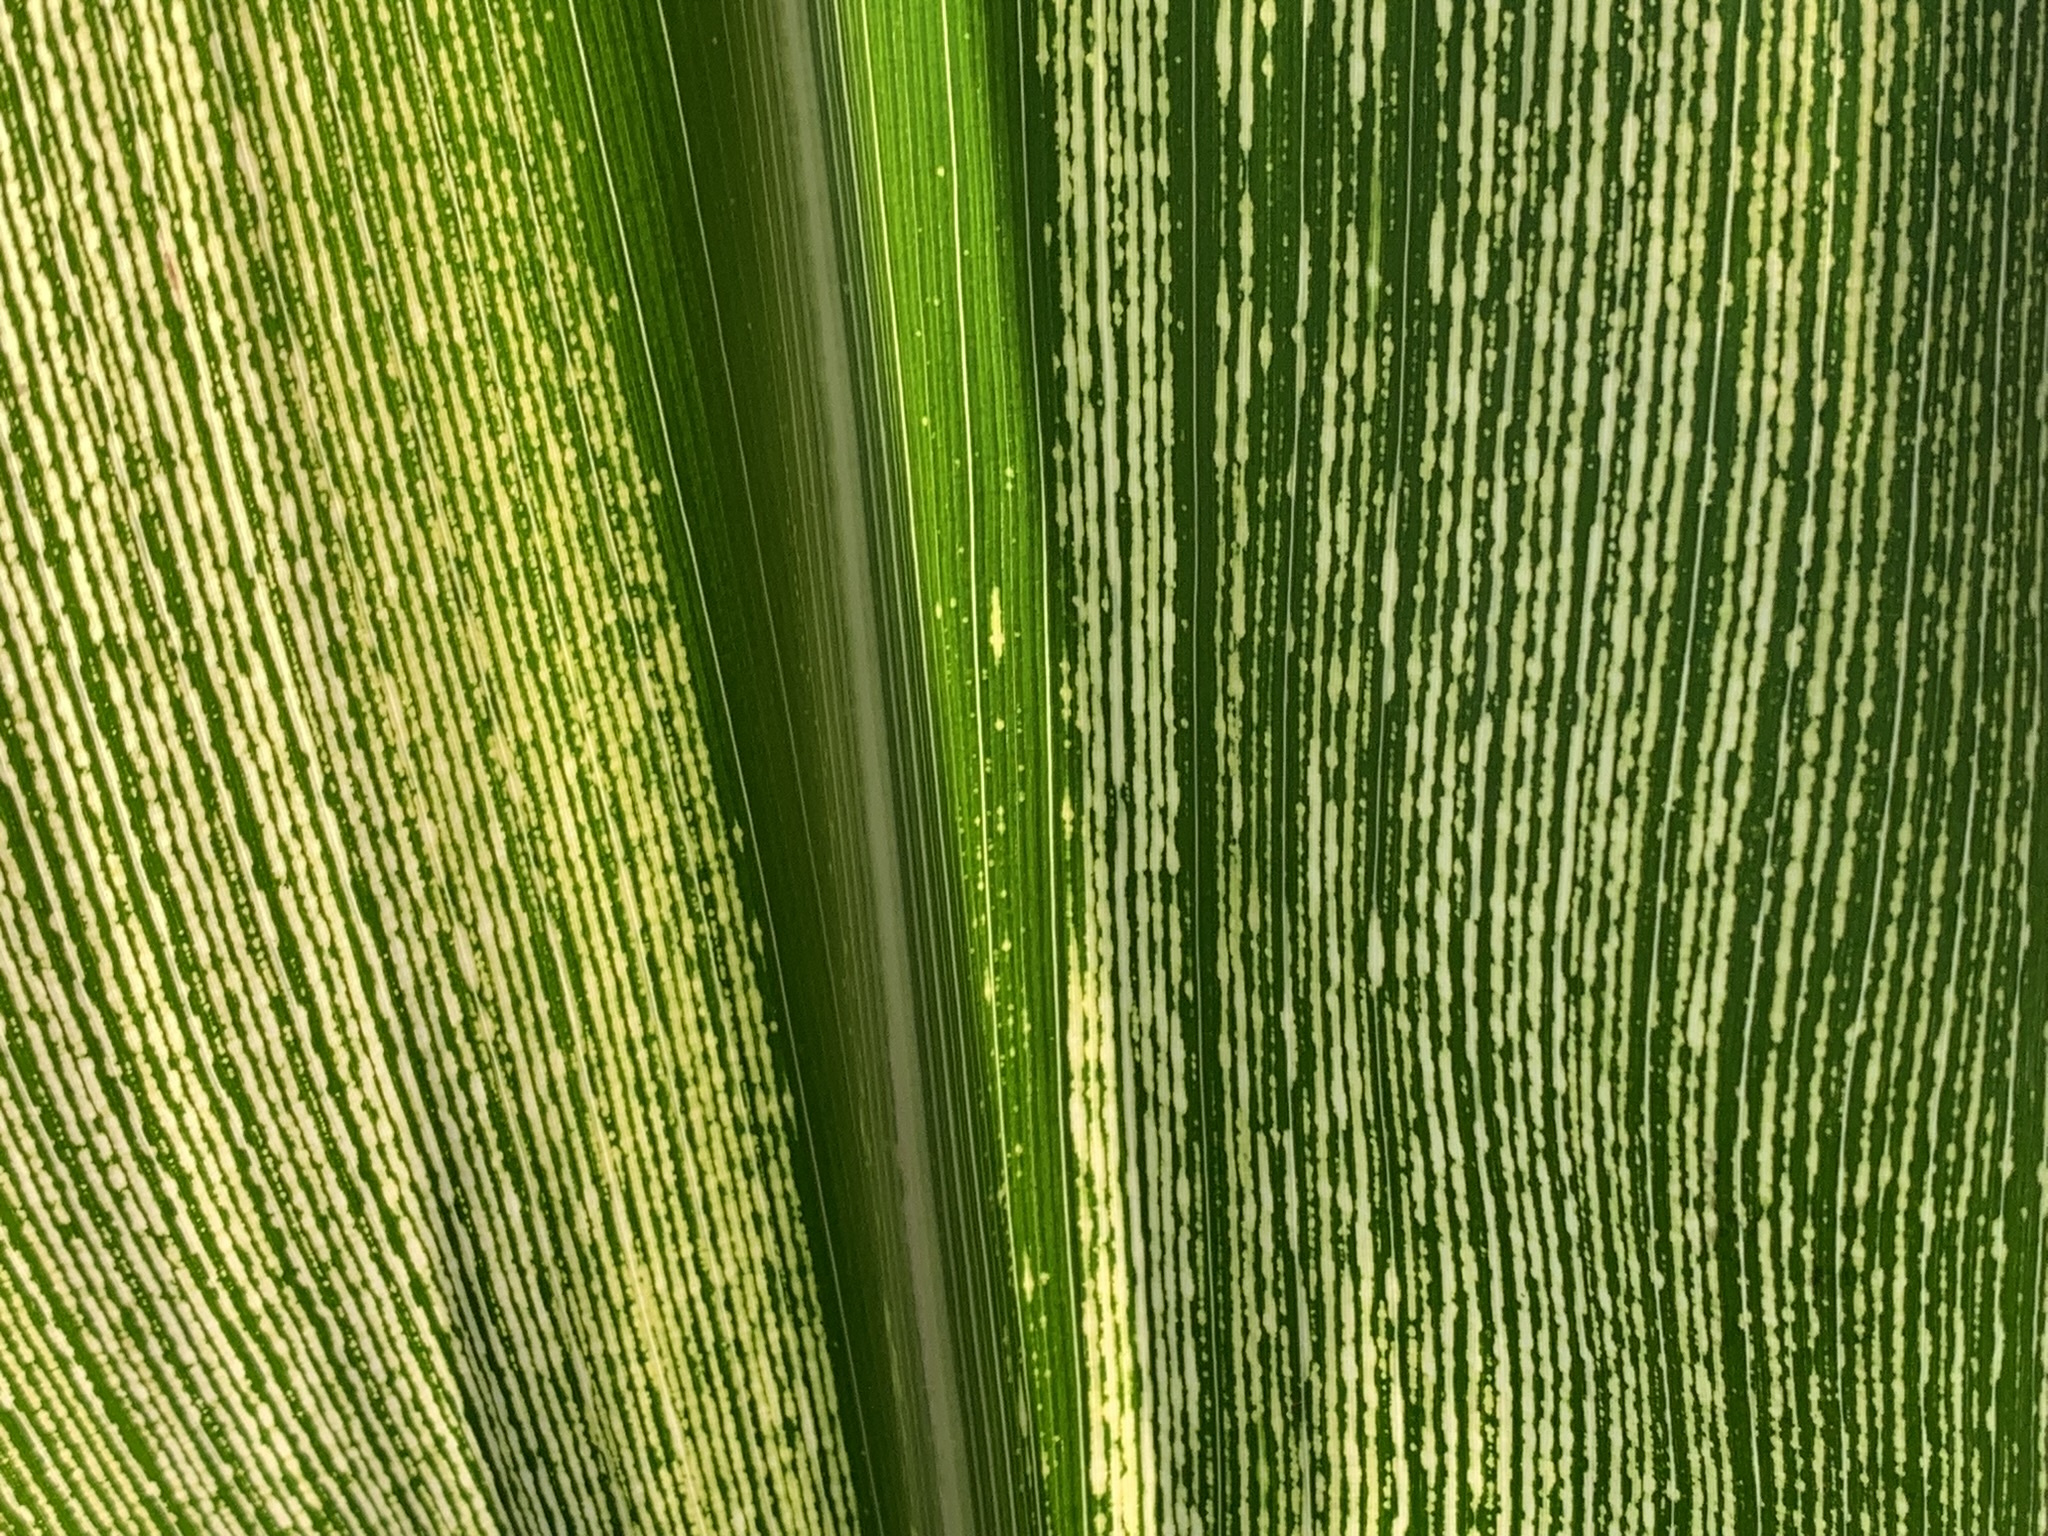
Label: MSV